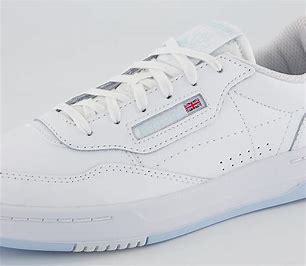
Brand: Reebok
Model: Court Peak